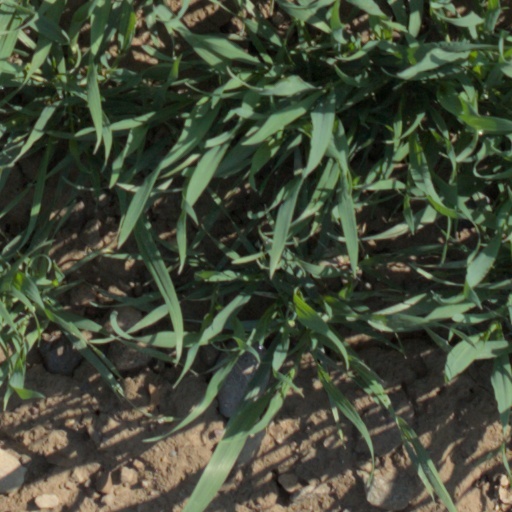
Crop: wheat